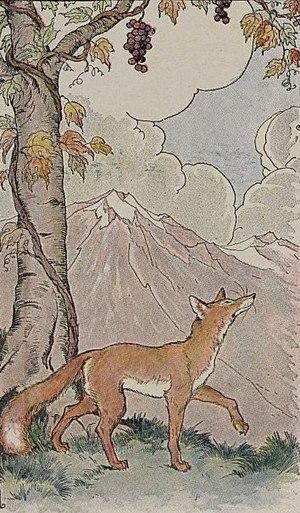
Le Renard et les Raisins est la onzième fable du livre III de Jean de La Fontaine situé dans le premier recueil des Fables de La Fontaine, édité pour la première fois en 1668. Cette histoire s'inspire d'un texte en grec d'Ésope, repris en latin par Phèdre puis repris à la Renaissance par l'humaniste Faërne.
Le Renard roux, appelé aussi Renard commun, Renard rouge ou, devenu rare, Goupil, est une espèce de Canidés de taille moyenne. Il s'agit du renard le plus répandu en Eurasie, en Amérique du Nord, en Afrique du Nord et en Australie. C'est un mammifère au pelage roux marqué de blanc sous le ventre et la gorge, au museau pointu, aux oreilles droites et à la queue touffue. L'espèce est classée dans l'ordre des Carnivora, mais il a un régime alimentaire omnivore à prédominance carnivore, et se nourrit surtout de rongeurs et de lapins, mais aussi d'insectes, de poissons ou de fruits. Il est ainsi très opportuniste, ce qui lui permet de s'adapter à des milieux très différents et de modifier son alimentation suivant le mois de l'année. Le Renard roux se reproduit, suivant la région, de décembre à février, pour une mise bas aux beaux jours. Celle-ci s'effectue à l'abri d'un terrier, alors que, le reste de l'année, le renard vit presque exclusivement au grand air. Les petits sont d'abord nourris par le lait de leur mère, puis, petit à petit, le couple de parents leur apporte de la viande.
En psychologie sociale, la dissonance cognitive est la tension interne propre au système de pensées, croyances, émotions et attitudes d'une personne lorsque plusieurs d'entre elles entrent en contradiction l'une avec l'autre. Le terme désigne également la tension qu'une personne ressent lorsqu'un comportement entre en contradiction avec ses idées ou croyances. Ce concept a été formulé pour la première fois par le psychologue Leon Festinger dans son ouvrage A theory of cognitive dissonance. Festinger étudie les stratégies de réduction de la tension psychologique induite et le maintien de la cohérence personnelle, y compris les stratégies d'évitement des circonstances identifiées comme source de dissonance.